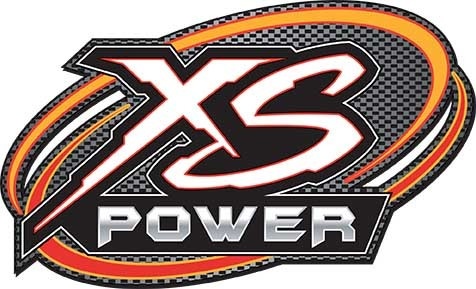
MOBILE AUDIO BROCHURE 2012
MOBILE AUDIO BROCHURE 2012 Catalog - XS Power - Mobile Audio - Each
Brand: XS POWER BATTERY
Category: Media > Magazines & Newspapers > Magazines > In-House Magazines